Aval (TV series)

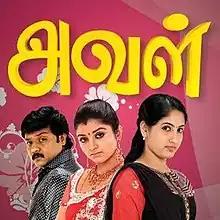

Aval ( "She") is an Indian Tamil-language family drama soap opera that aired on Star Vijay from 7 November 2011 to 15 March 2013 for 416 episodes. The concept development and direction is by G. Jayakumar, with U. Vallimuthu being the episode director. It is a remake of the Malayalam serial "Kumkumapoovu" that aired on Asianet.